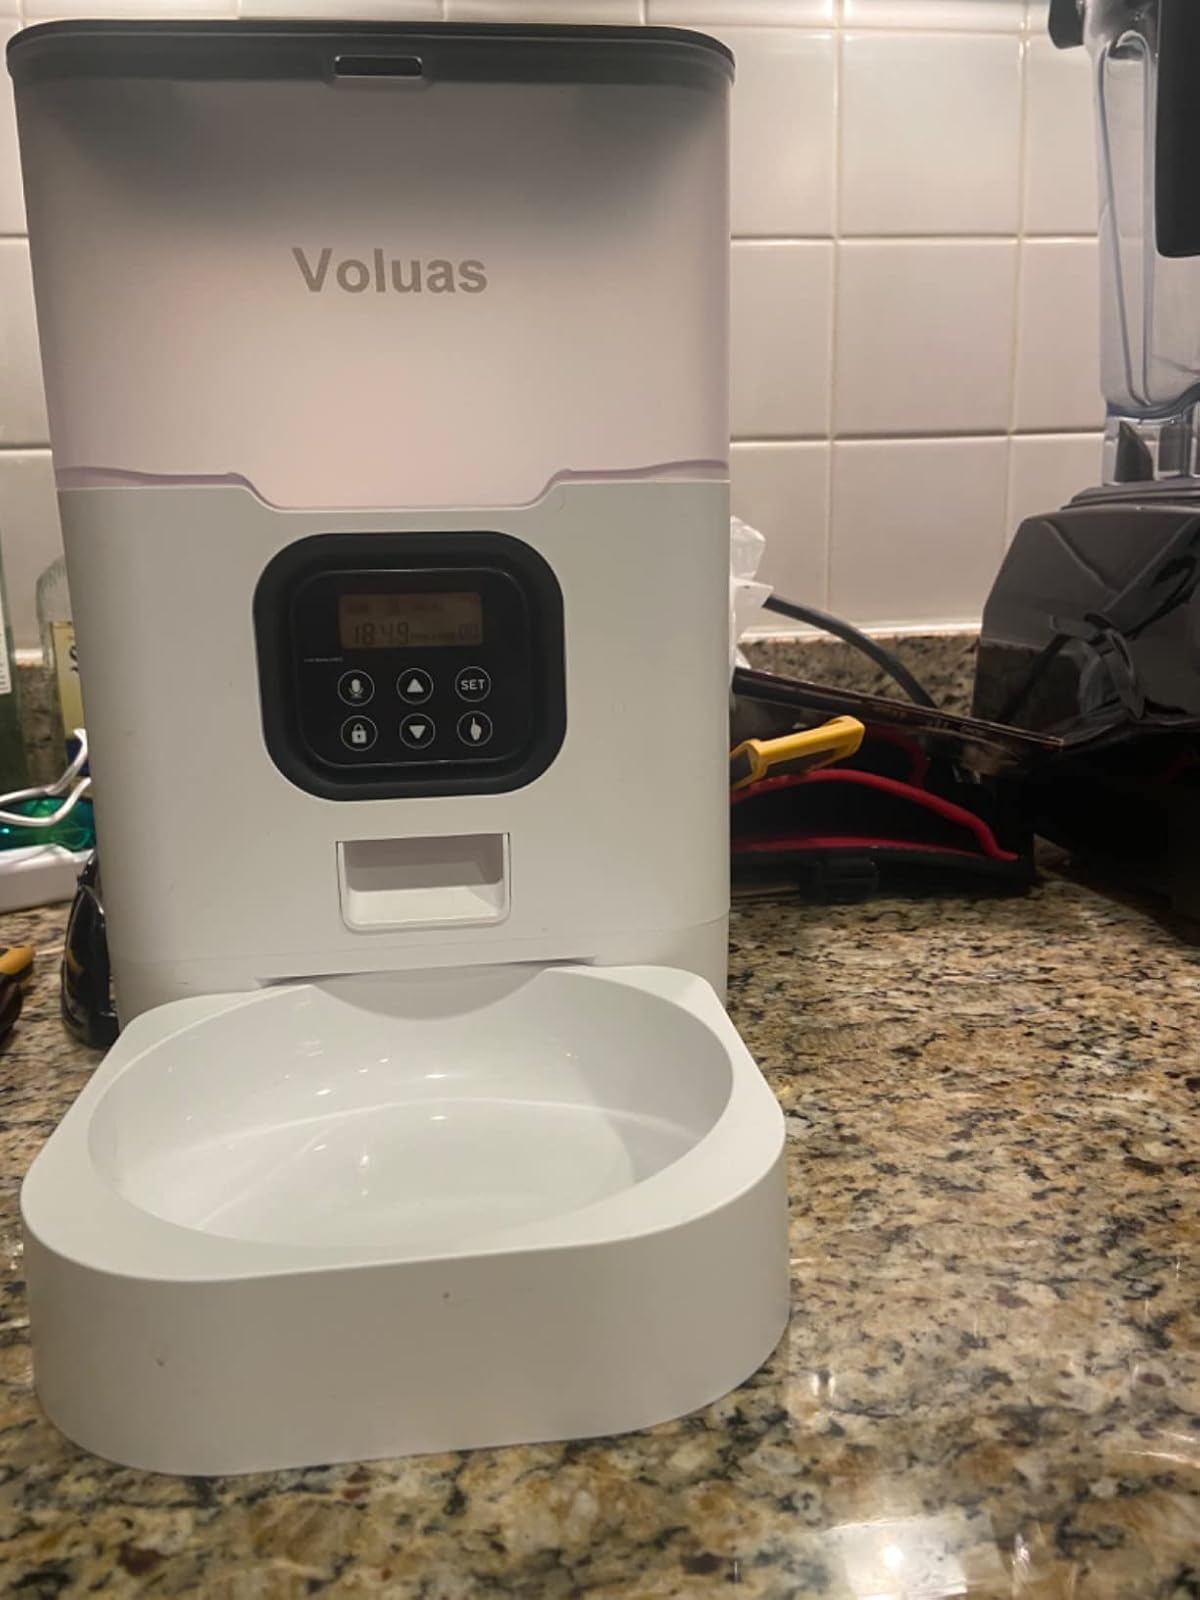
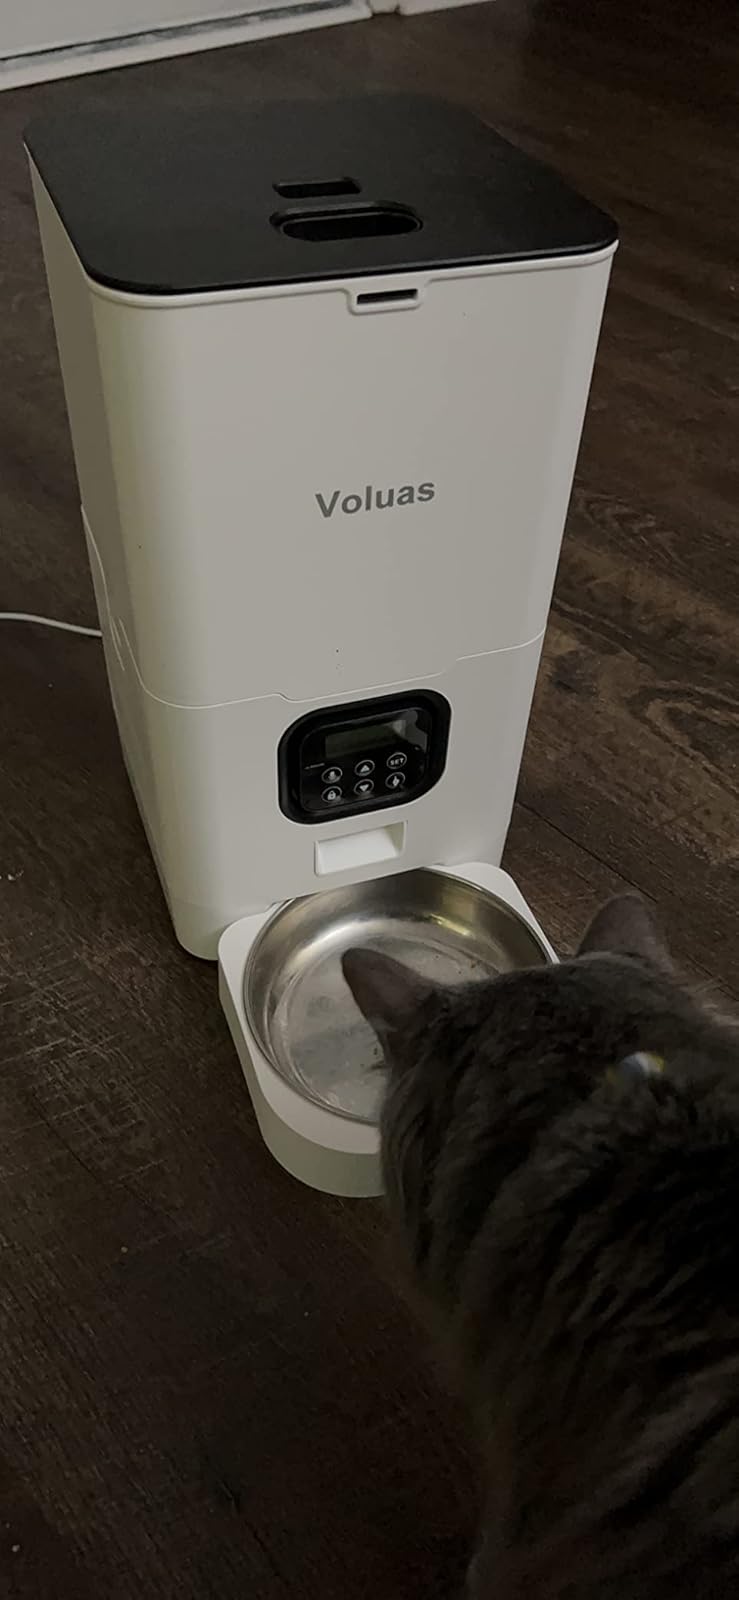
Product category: items_feeder
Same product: no